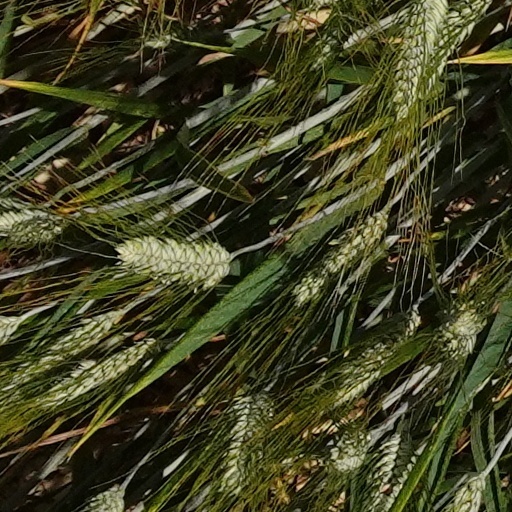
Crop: wheat